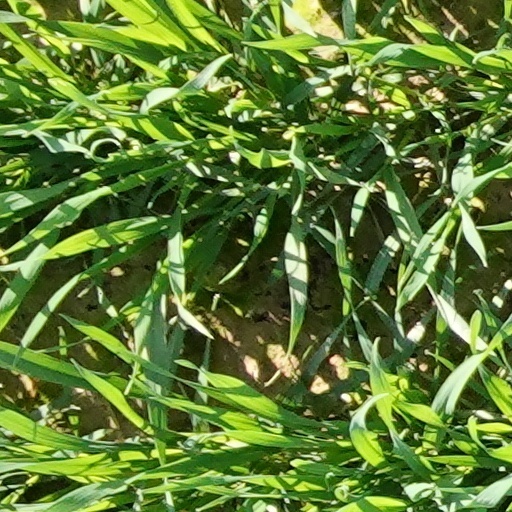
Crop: wheat